Village-owned enterprise

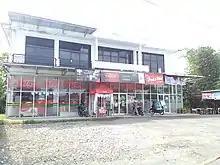
BUMDes-run convenience store in Kebumen Regency

A village-owned enterprise, often shortened to BUMDes or BUM Desa, is a type of company that is managed and established by an Indonesian village. These companies span a wide array of industries, from agriculture and mining to tourism and retail. BUMDes are a relatively recent development in Indonesia, first appearing in the aftermath of fall of Suharto and the rapid decentralization that followed. As of 2022, according to data from the Ministry of Villages, Development of Disadvantaged Regions, and Transmigration, there are total of 74,691 registered BUMDes. However, due to bureaucratic difficulties, only around 10 percent (7,902) are certified as legal entities as of 2022.